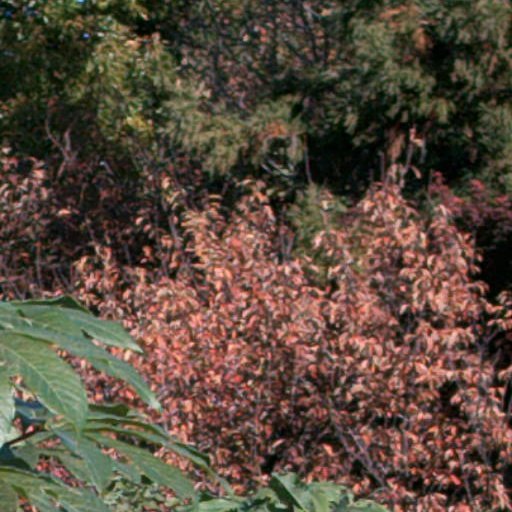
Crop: cassava